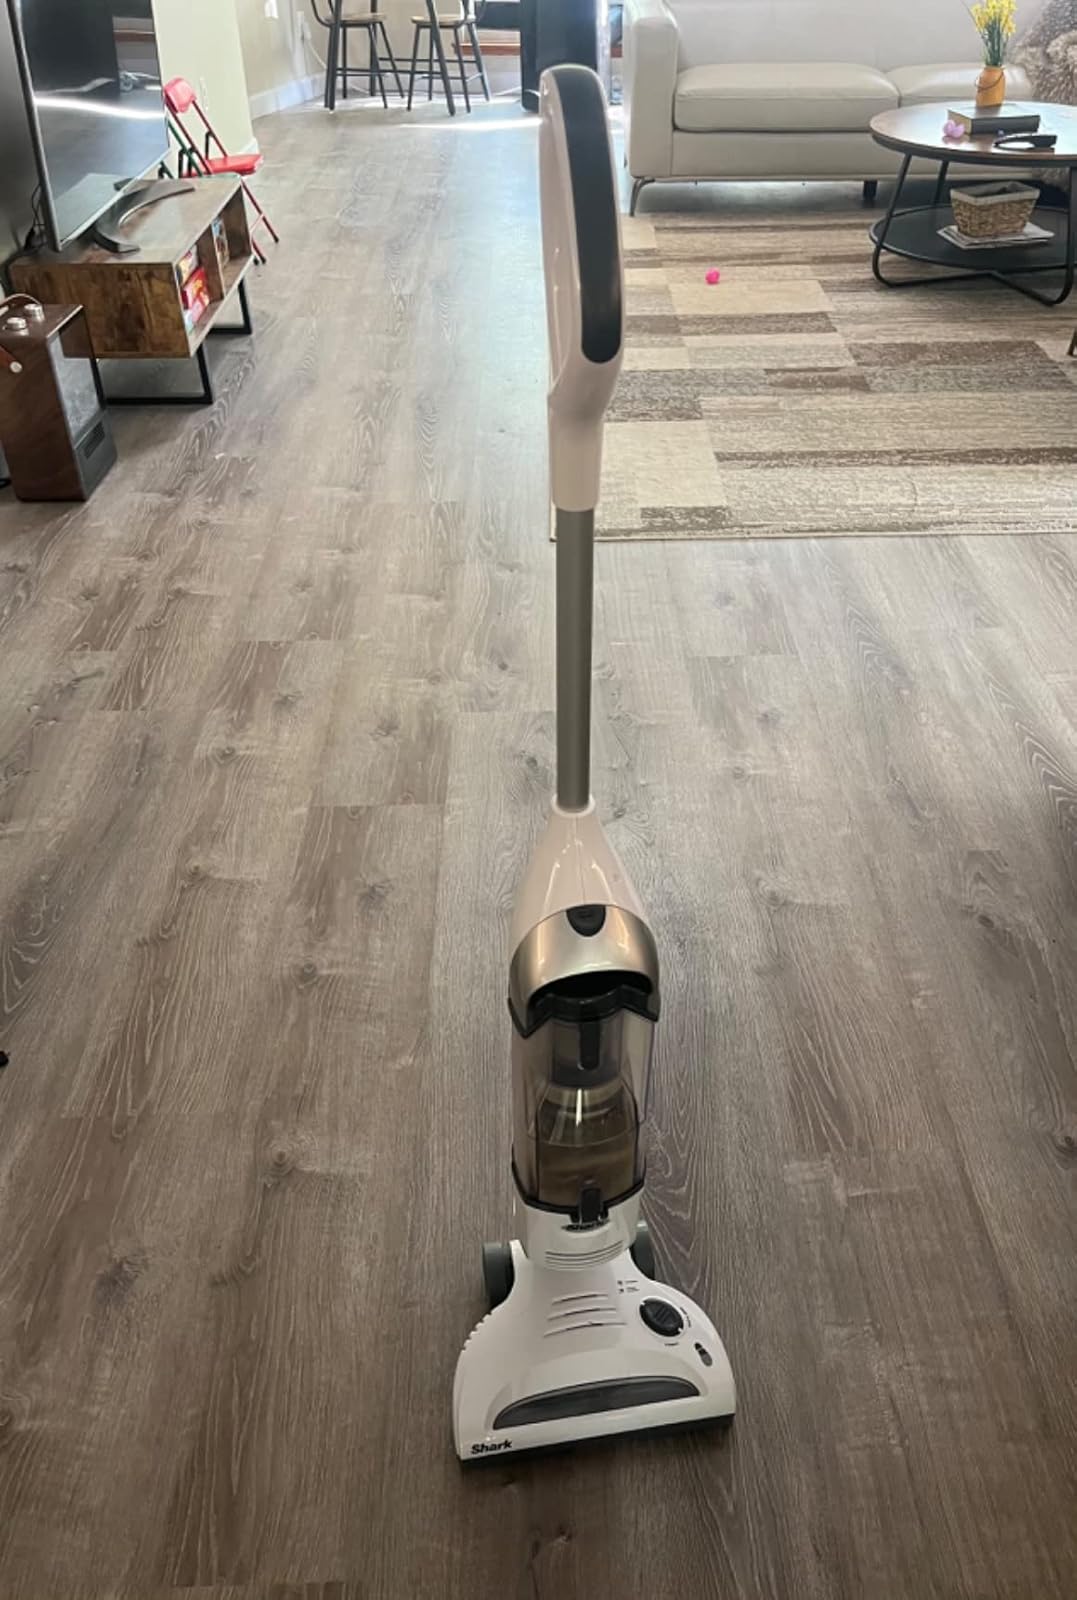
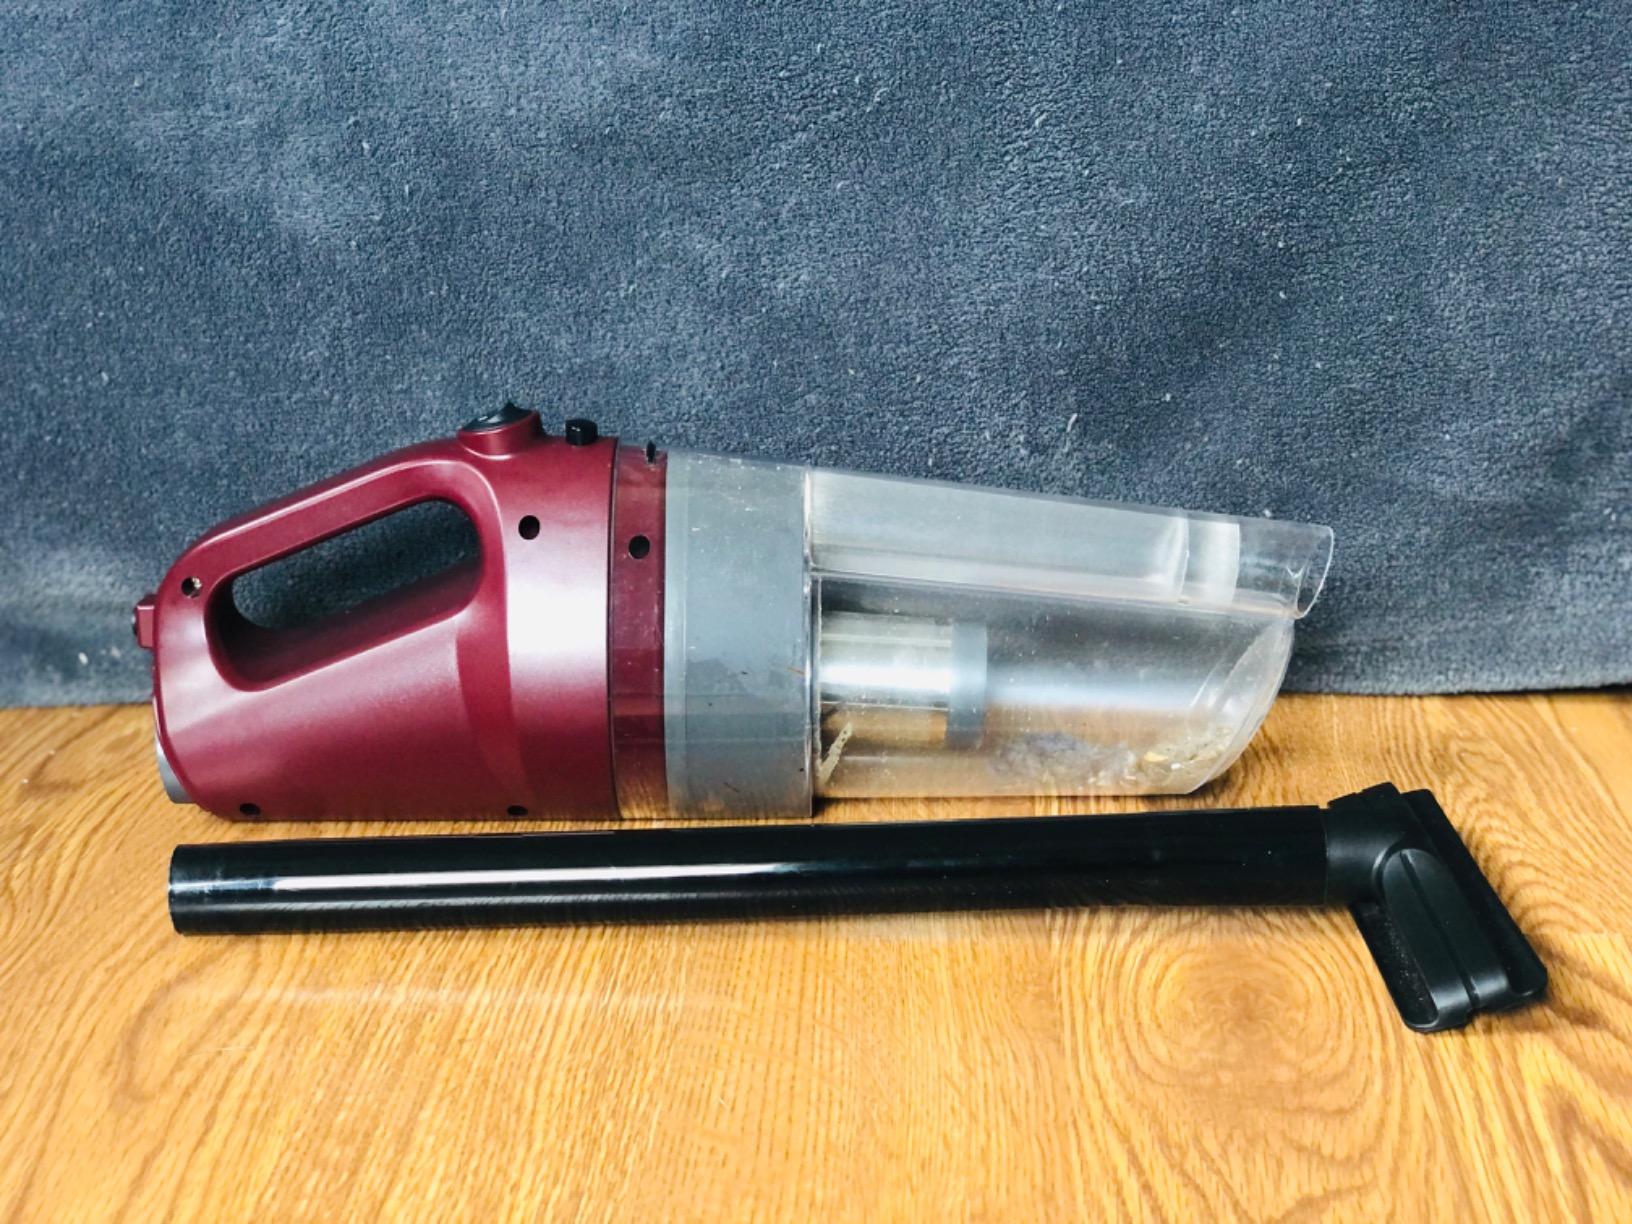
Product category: items_vacuum
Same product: no